Bethany Memorial Chapel

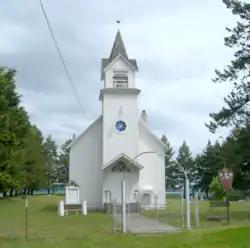

Bethany Memorial Chapel was built by Norwegian homesteaders who settled in the Big Bear Ridge area north of Kendrick in rural Latah County, Idaho. Norwegians who had settled in the area met at the home of Edward Dahl on July 21, 1902, for the purpose of organizing a Lutheran church in the area. In late July 1902, plans were prepared for the building, which was to be constructed on one-half acre of land promised by Edward Jones. However, Jones had sold his land to Halvor Nelson, who then added another one-half acre to the property. Construction of the Carpenter Gothic building began in 1905 and was completed, inside and out, in 1908. Although the interior of the building had not yet been completed, the first service in the church took place on December 26, 1905, when Halvor Lien married Hilda Slind. The pews, altar railing, and pulpit were carved by Eric Leien, a member of the congregation. It was originally named the Evangelical Lutheran Church, Bethany Congregation of Kendrick. There is no longer an active congregation holding services, but the church and cemetery are maintained by community members.